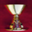
Label: cup